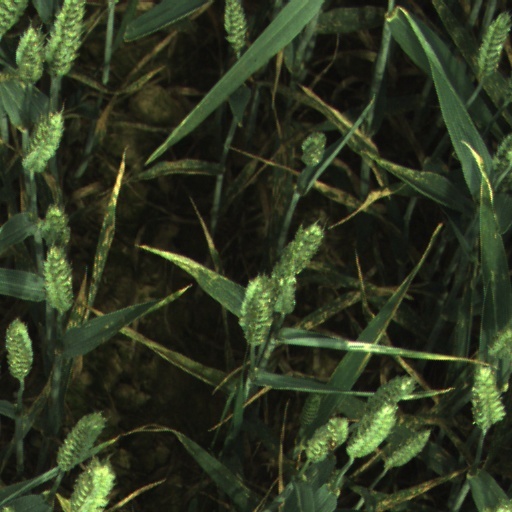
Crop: wheat